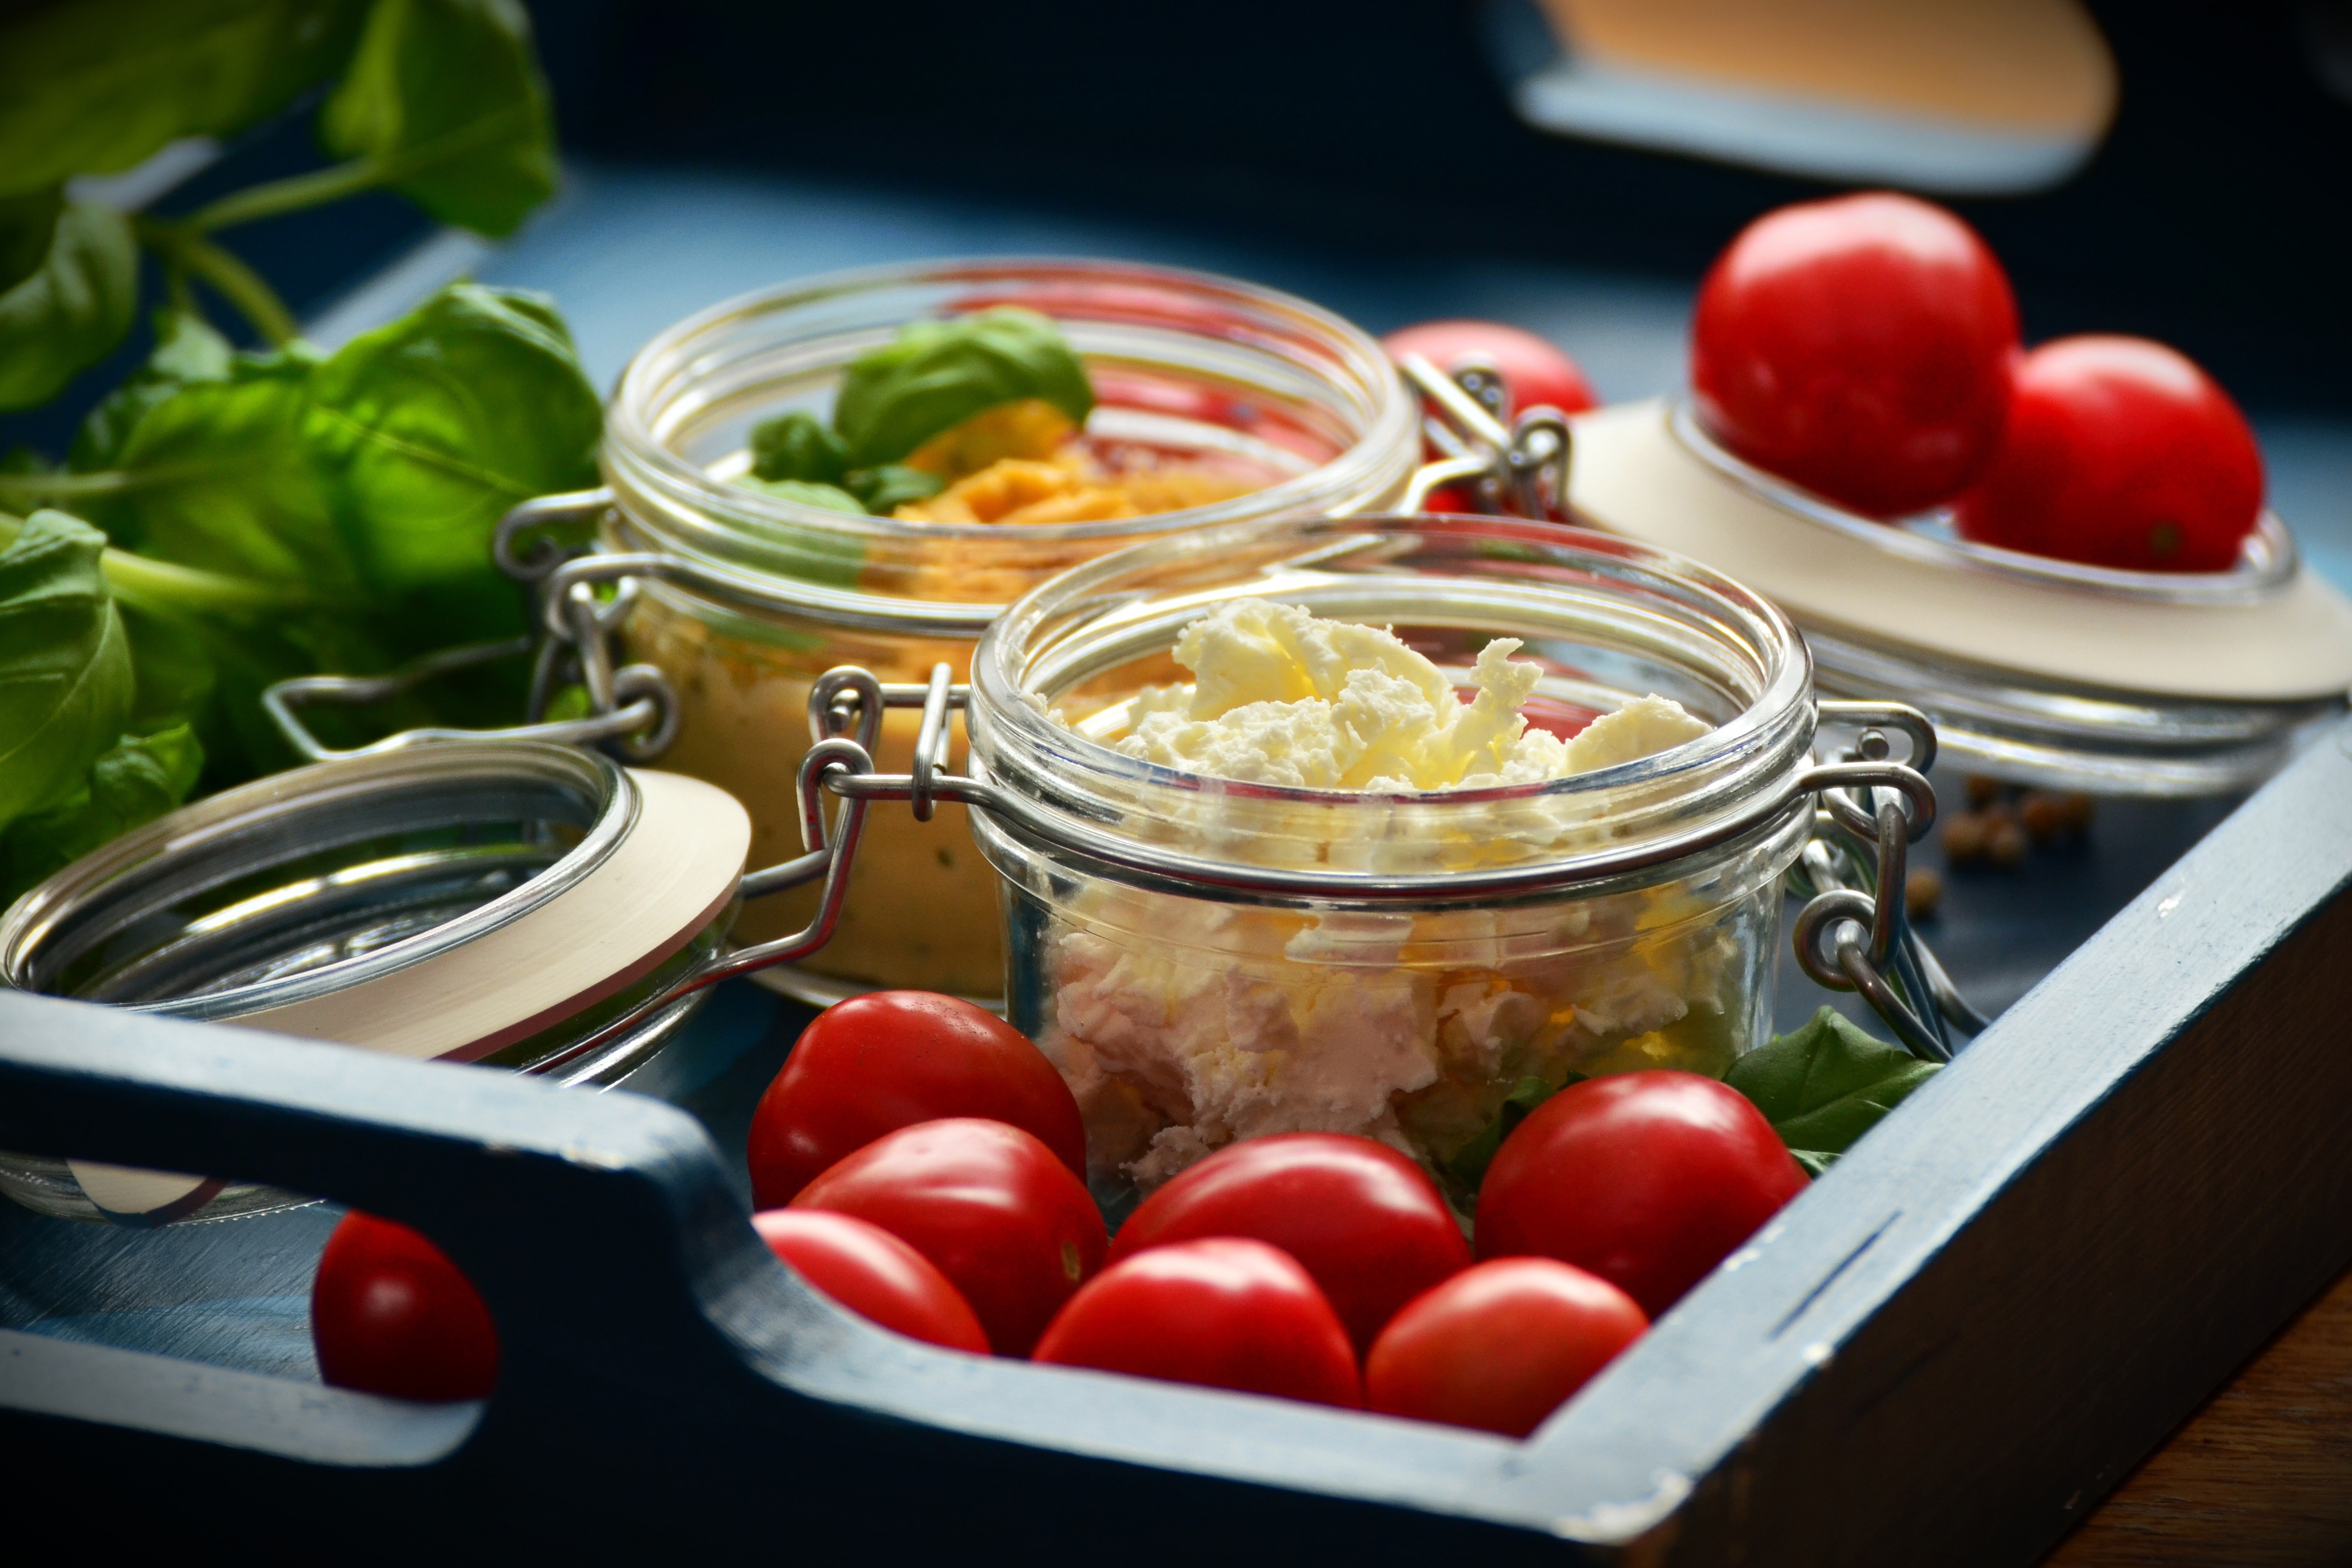
food, vegetable, ingredient, cuisine, dish, produce, tomato, plant, fruit, solanum, vegetarian food, lunch, recipe, side dish, salad, vegan nutrition, meal, cherry tomatoes, tableware